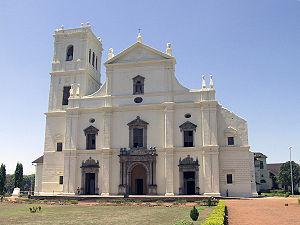
Alexandre de Rhodes, né en Avignon le 15 mars 1591 et mort à Ispahan le 5 novembre 1660, est un prêtre jésuite français, missionnaire en Cochinchine et au Tonkin et linguiste.